Jan van Riebeeck

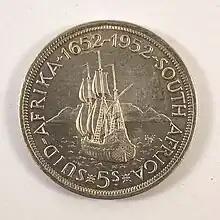
1952 5 shillings coin commemorating the 300th anniversary of the founding of Capetown, and depicting Van Riebeeck's ship, the "Drommedaris"

Van Riebeeck was requested by the Dutch East India Company to undertake the command of the initial Dutch settlement in the future South Africa and departed from Texel on 24 December 1651. He landed two ships (The "Drommedaris" and "Goede Hoope") in Table Bay, at the future Cape Town site on 6 April 1652, and a third ship, the "Reijger", on 7 April 1652. He was accompanied by 82 men and 8 women, including his wife Maria. The fleet originally included five ships, but the "Walvis" and the "Oliphant" arrived late, having had 130 burials at sea.